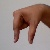
The image shows a hand gesture representing the letter 'Q' in Indian Sign Language.